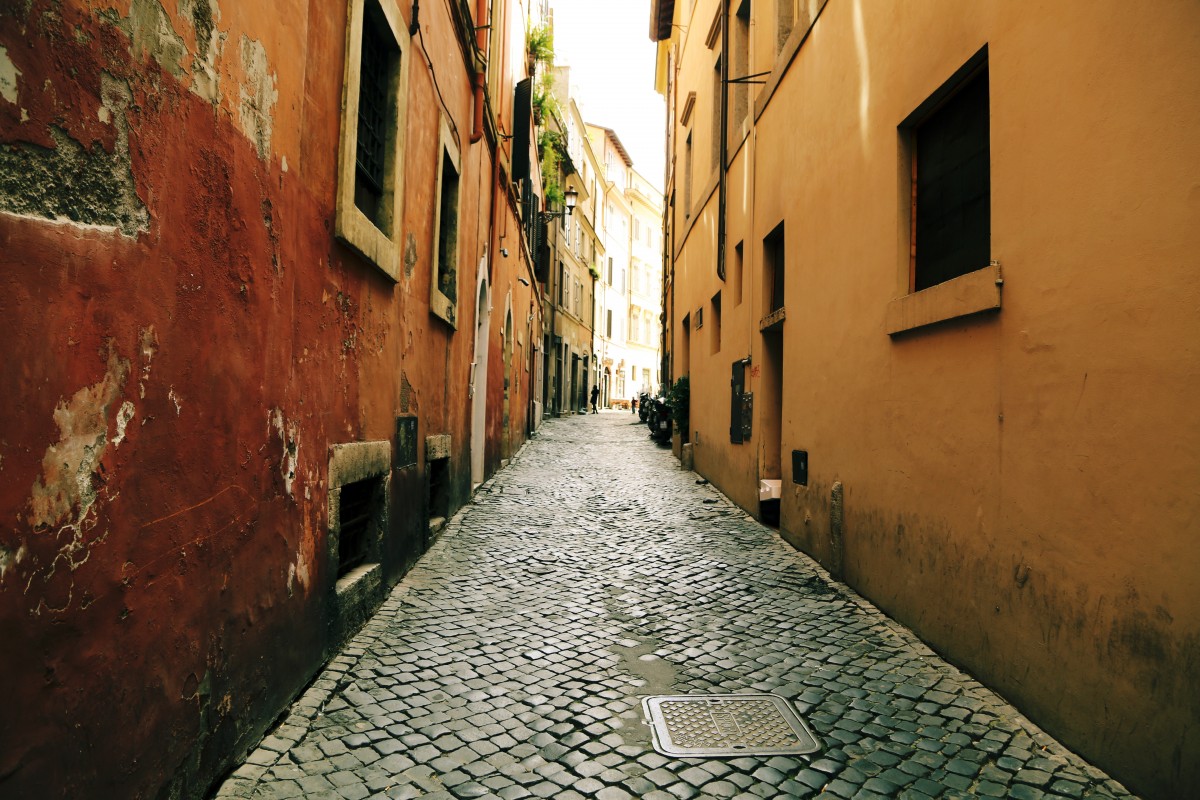
Tags: town, alley, cobblestone, city, wall, rustic, narrow, village, color, lane, waterway, infrastructure, neighbourhood, road surface, urban area